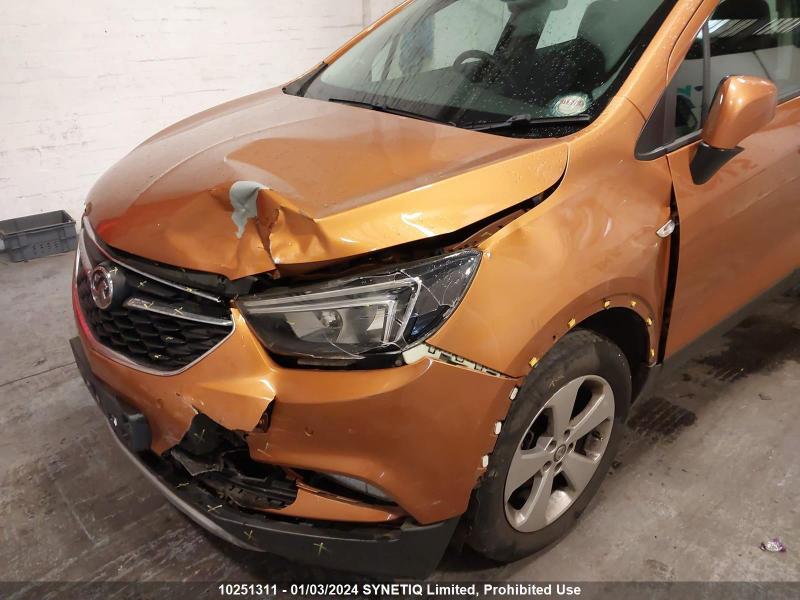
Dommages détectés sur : pare-choc avant, feu avant gauche, capot, aile avant gauche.
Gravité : majeur